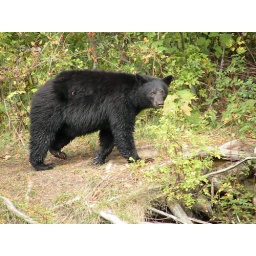
black bear full from eating fish in Bella Coola,